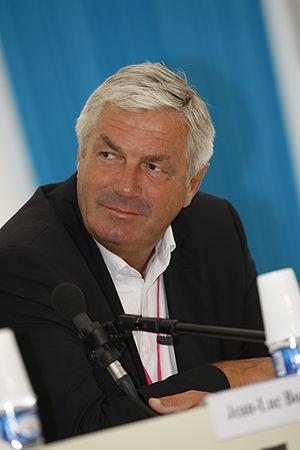
Les élections régionales en Bourgogne-Franche-Comté se déroulent les 6 et 13 décembre 2015.
François Sauvadet, né le 20 avril 1953 à Dijon, est un homme politique français, membre de l'UDI.
Les élections régionales ont eu lieu les 14 et 21 mars 2010.